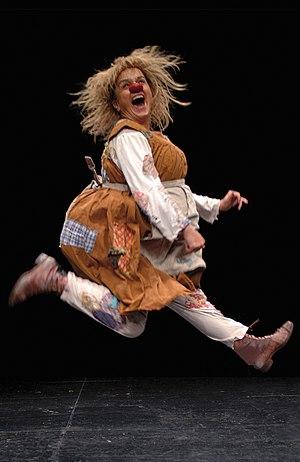
Gardi Hutter, née à Altstätten, le 5 mars 1953, est une clown et une humoriste suisse.